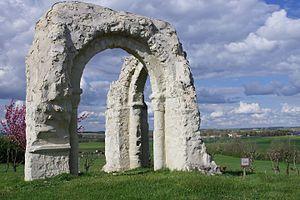
Cet article contient une liste des monuments religieux de la Dordogne.
La Chapelle-Grésignac est une commune française située dans le département de la Dordogne, en région Nouvelle-Aquitaine.